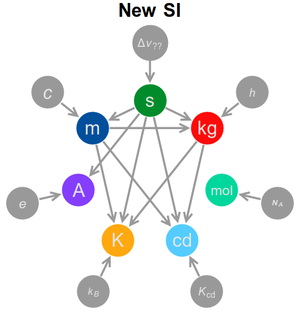
Grundlæggende SI-enheder / Omdefinering af SI-enheder i 2019
På billedet ses hvordan de grundlæggende SI-enheder nu alle er defineret ud fra naturkonstanter, der har fået en fastlagt numerisk værdi.
De grundlæggende SI-enheder, også kaldet grundenheder, er syv fysiske enheder som er defineret i SI-systemet. De er defineret ud fra syv naturkonstanter. Ud fra disse syv enheder kan de afledte SI-enheder udledes.